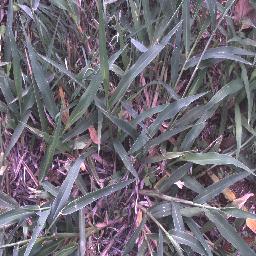
Label: negative